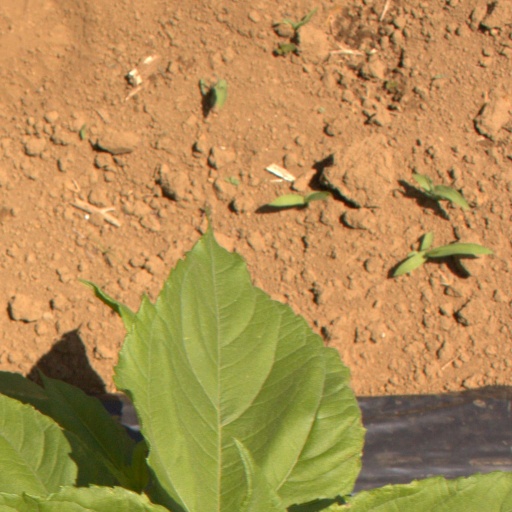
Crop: Jerusalem artichoke